Avro York

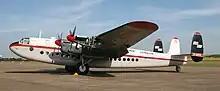
Avro York "G-ANTK" at the Imperial War Museum Duxford, temporarilly outside before being moved to a new hangar (2006)

Displayed at the Imperial War Museum Duxford: Avro 685 York C1, "G-ANTK" is an ex-Dan Air London aircraft. This airframe was built at Yeadon, near Leeds, in January 1946 and entered RAF service with 242 Squadron as "MW232" that August. It joined the fleet of Allied aircraft engaged in the Berlin Airlift and in May 1947, the York moved to 511 Squadron at Lyneham, where it served until May 1950 when it was used by Fairey Aviation for flight refuelling research. It then retired to 12 Maintenance Unit at Kirkbride for storage prior to disposal. In July 1954, "MW232" became "G-ANTK" with Dan Air and it was used for freight work until its retirement in May 1964.